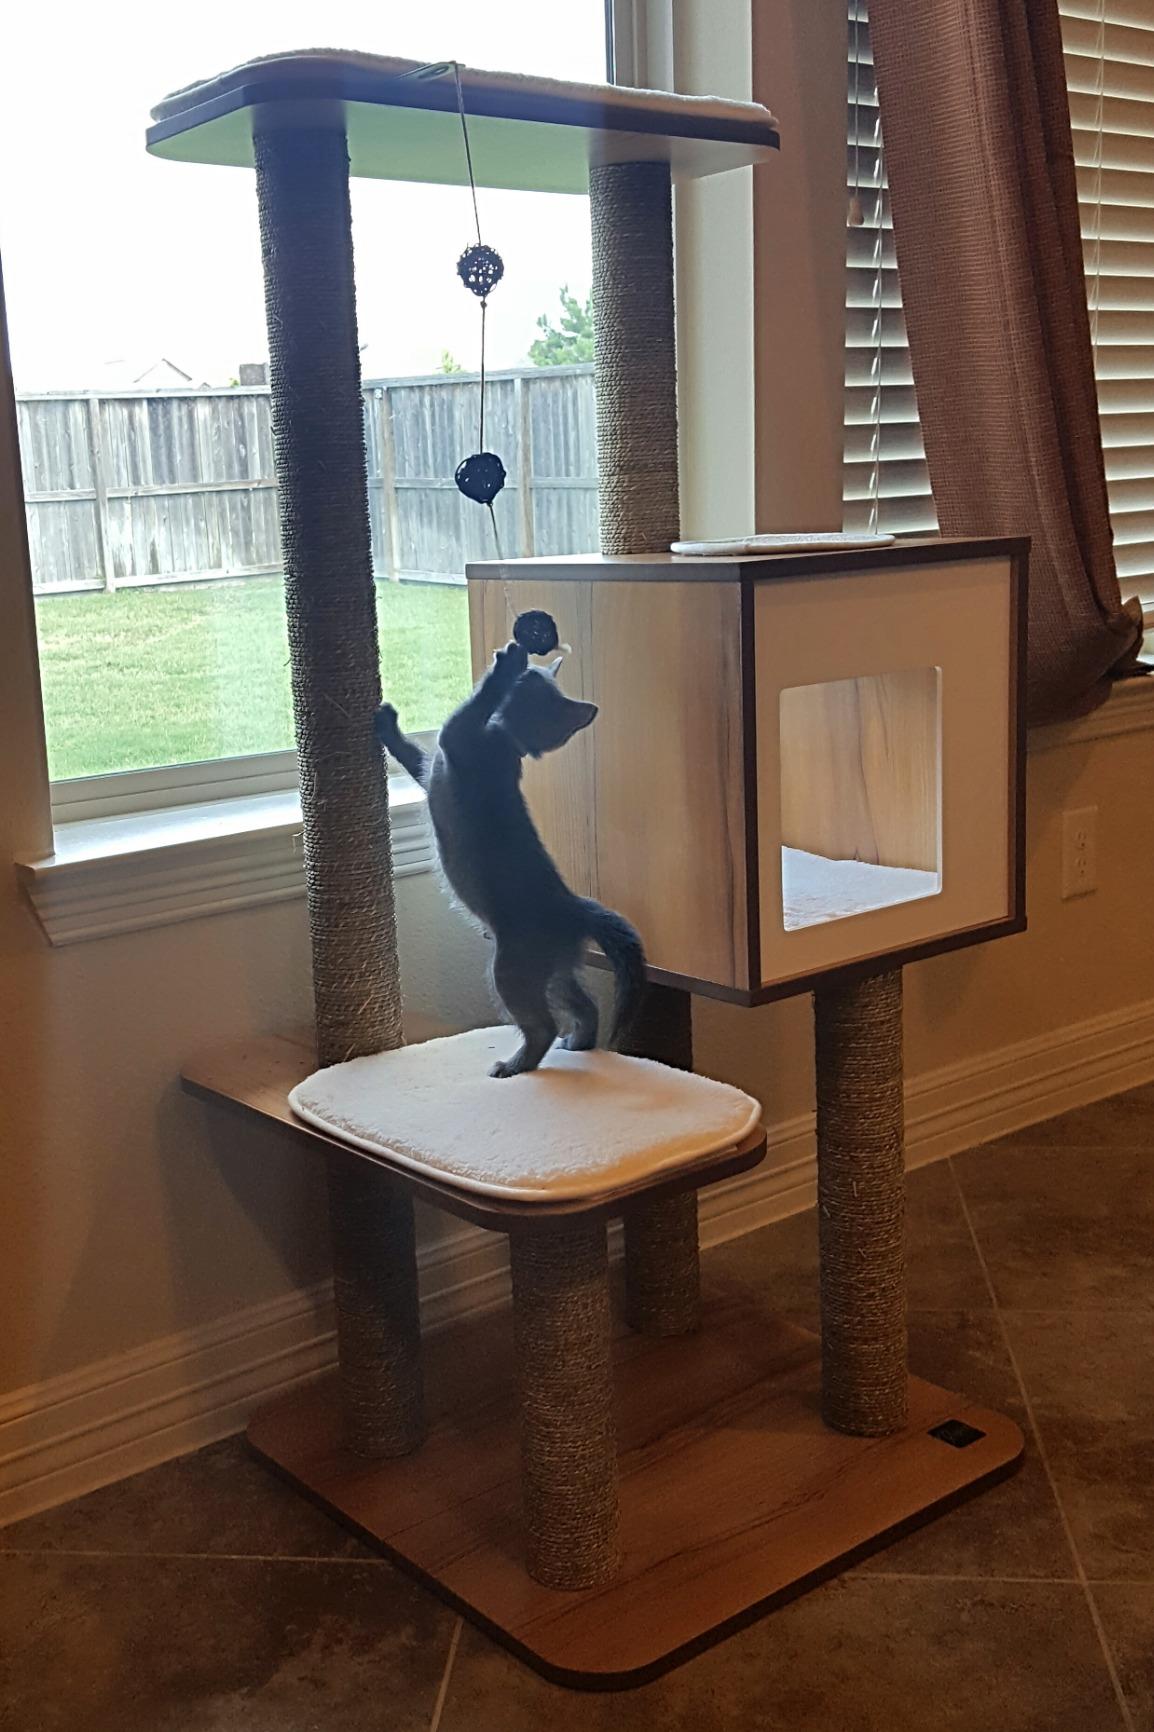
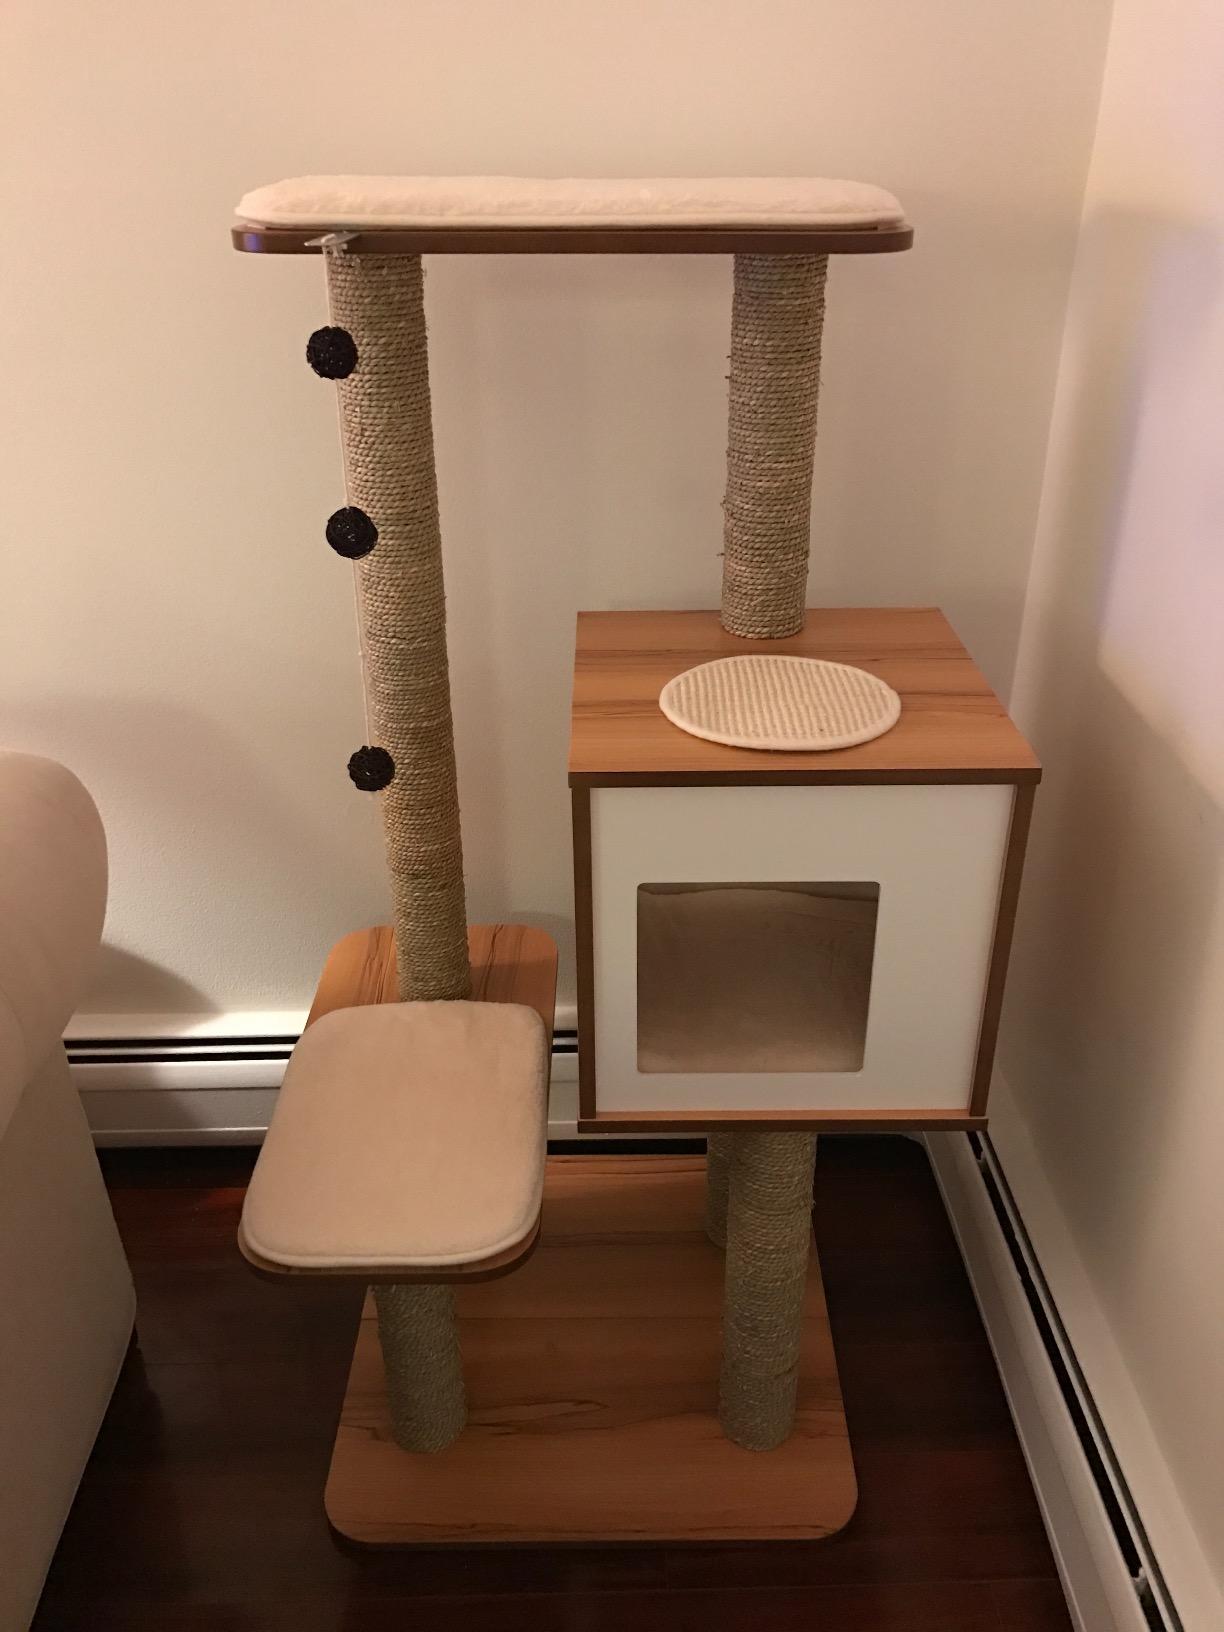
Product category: items_cat tree
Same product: yes